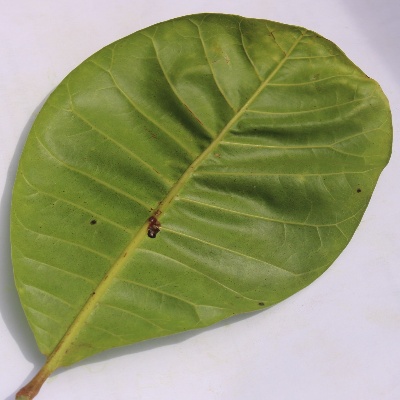
Crop: Cashew
Condition: anthracnose